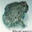
Label: frog